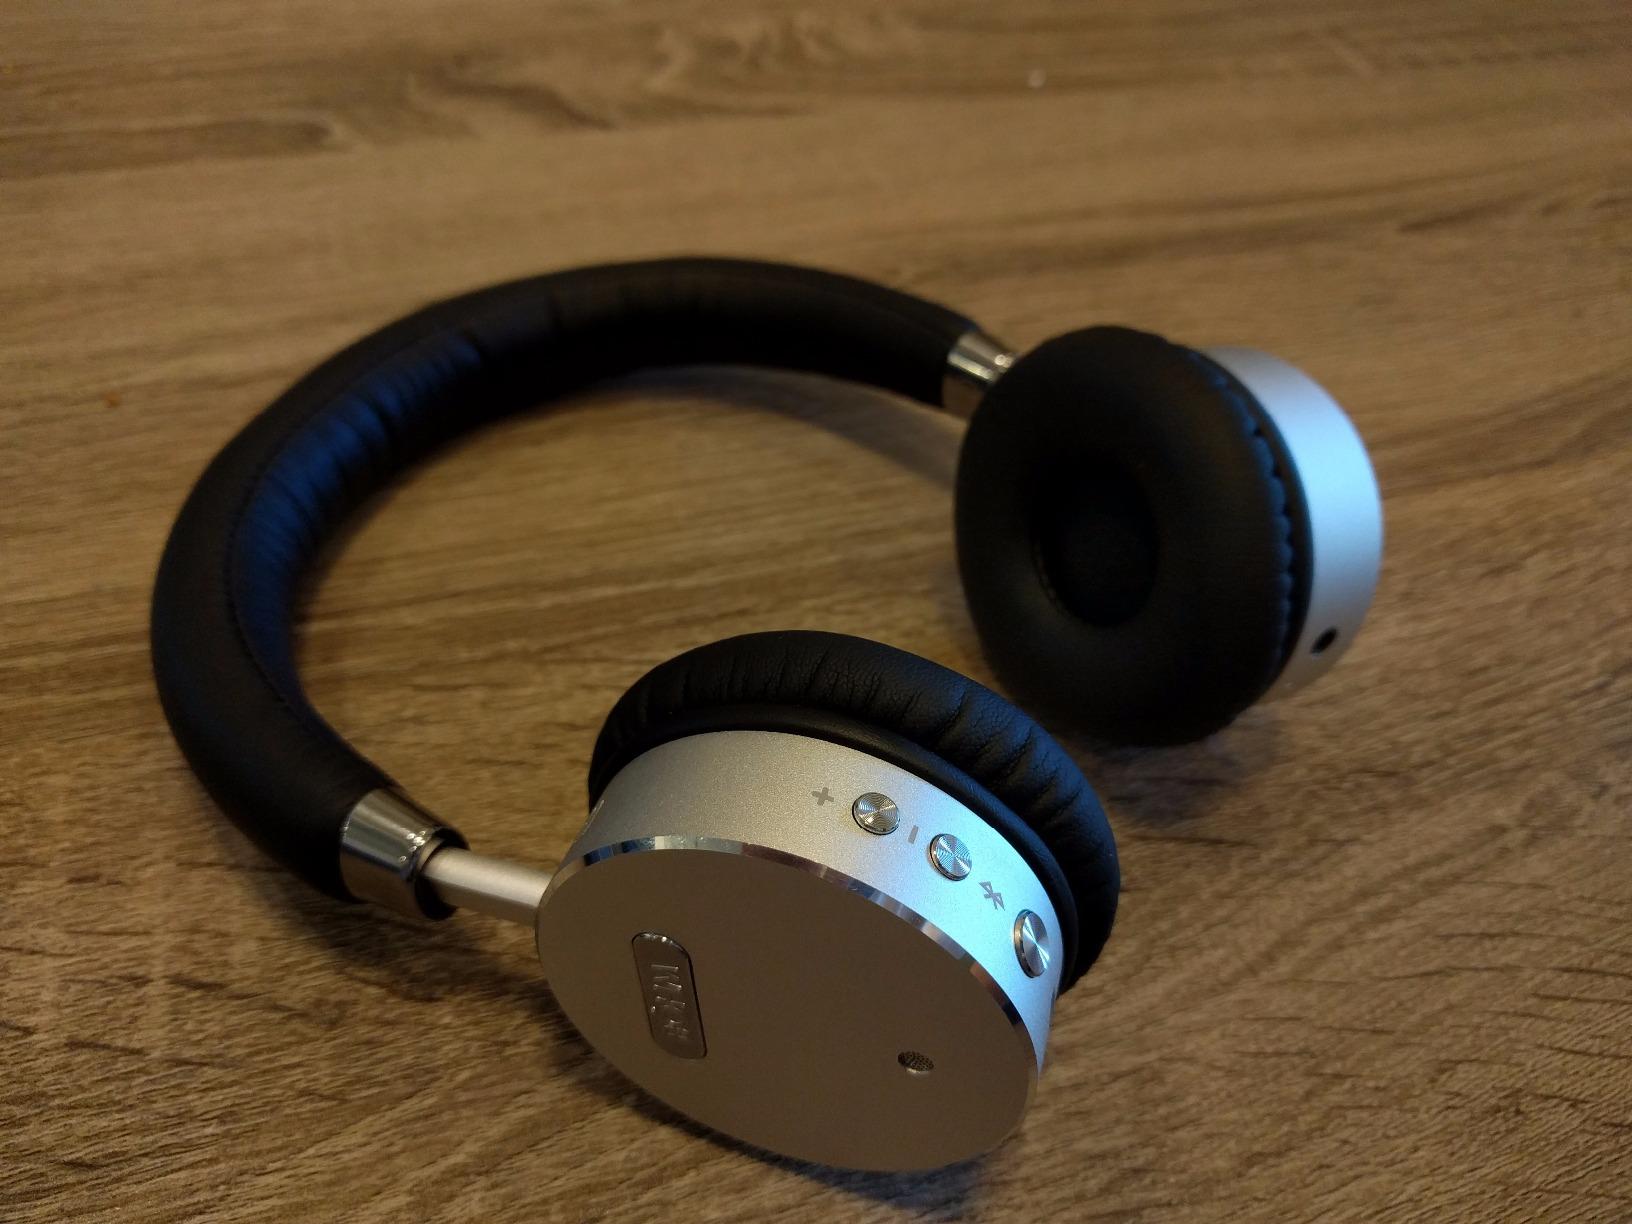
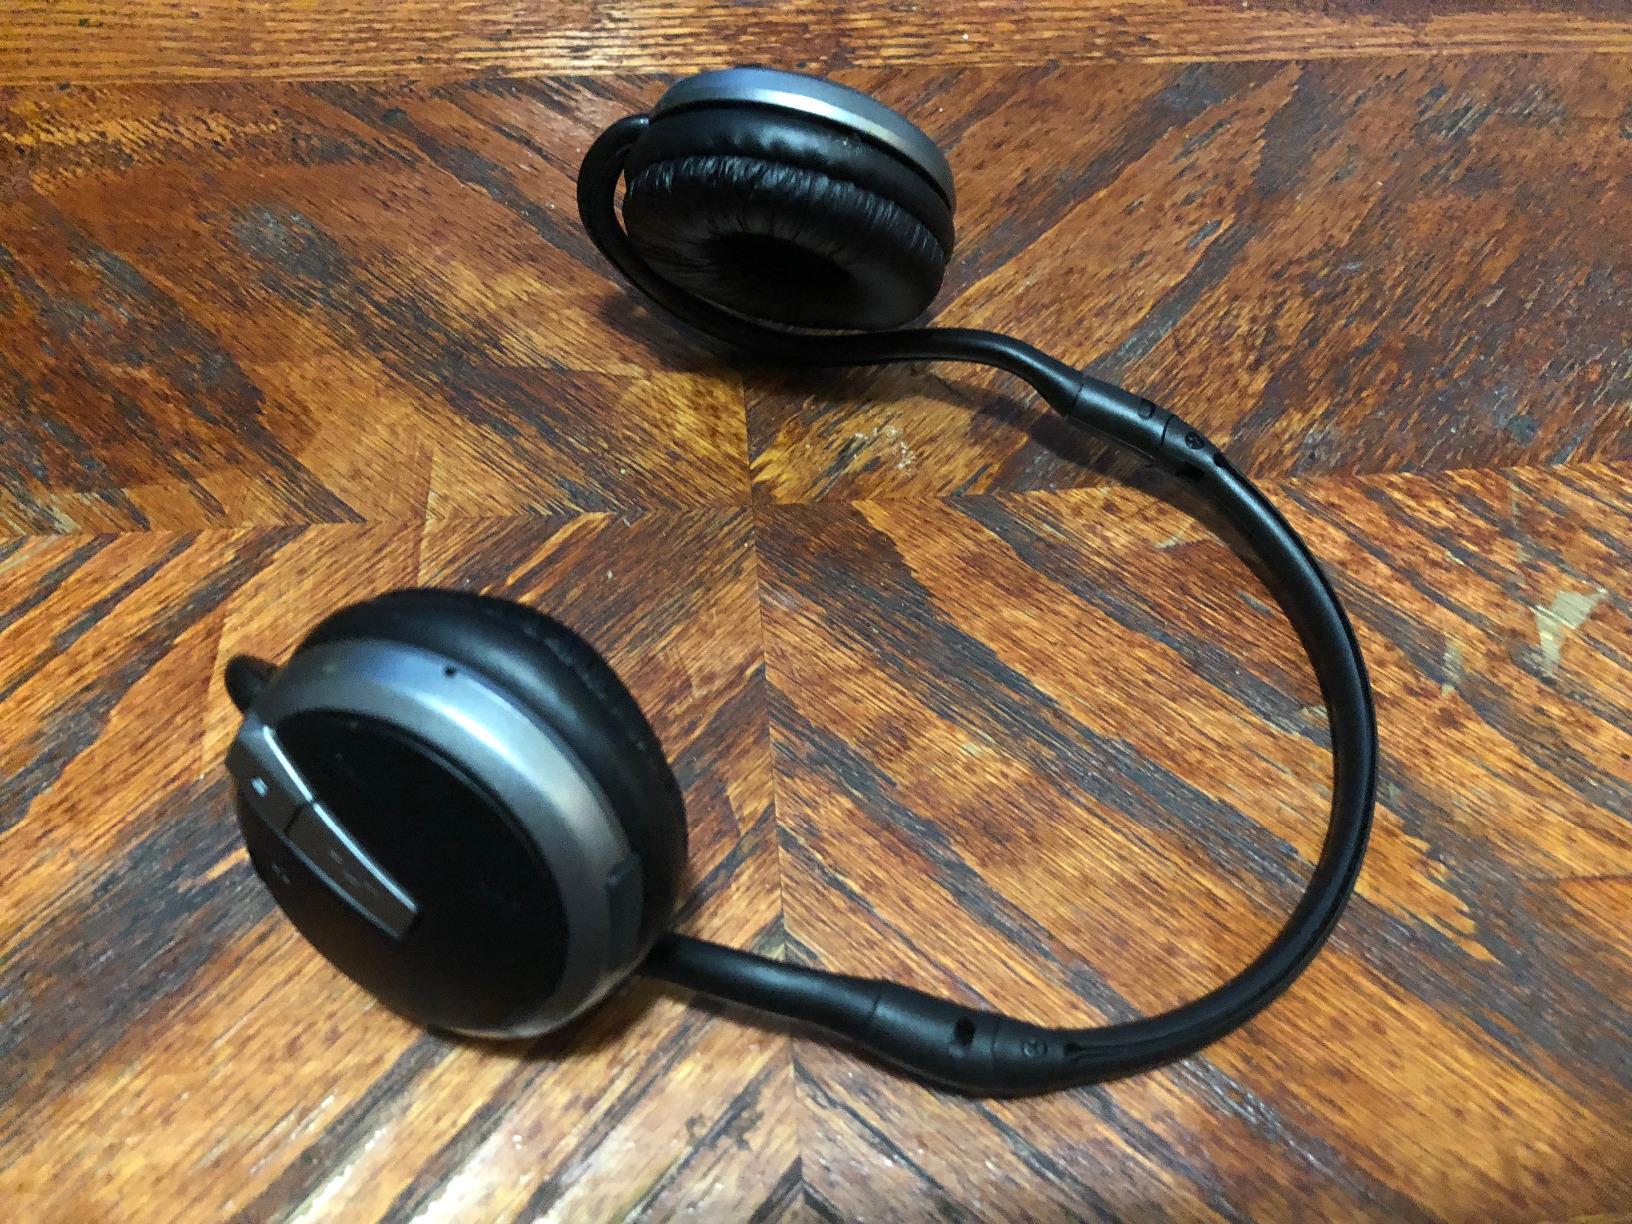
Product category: headphones
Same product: no